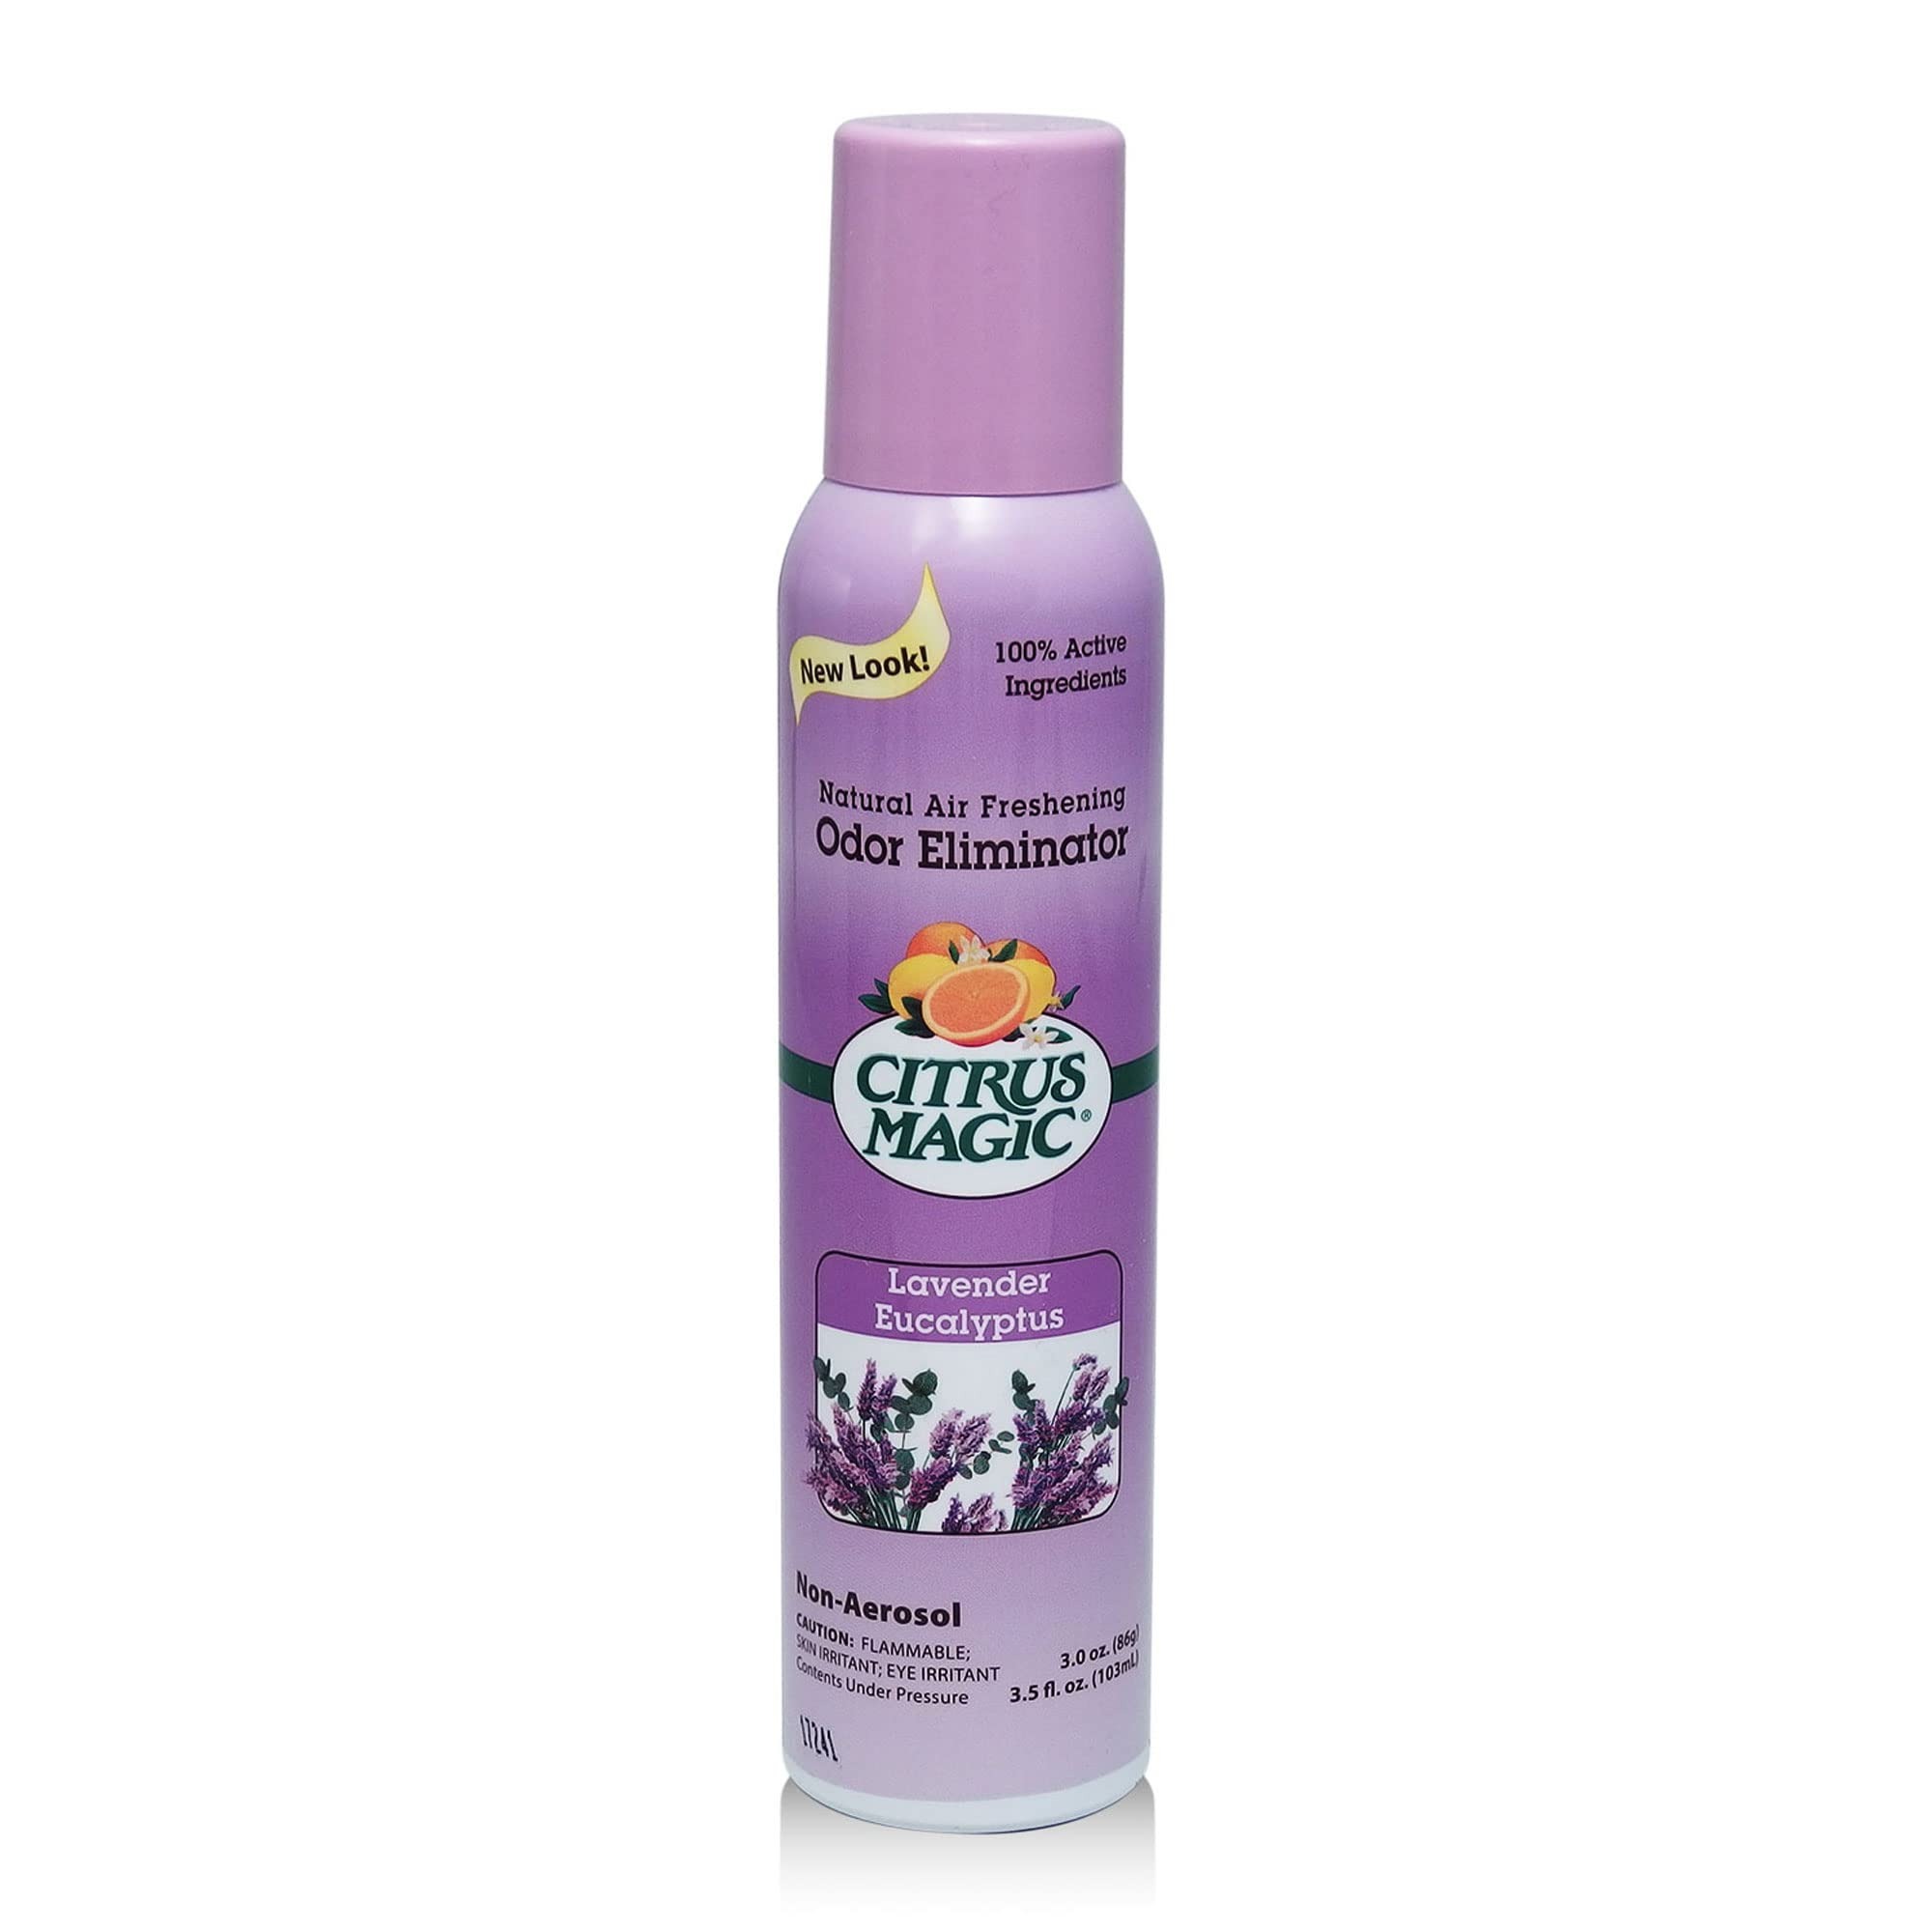
Item Name: Citrus Magic Air Freshener Spray Lavender Eucalyptus, 3.5 oz
Bullet Point 1: 3.0 oz. size is perfect for tackling even the largest odors around the home.
Bullet Point 2: Destroy foul odors on contact with a fresh lavender scent
Bullet Point 3: Created from 100% active ingredients made from pure and natural citrus oils
Bullet Point 4: Lasts up to 4X longer than conventional aerosol sprays
Bullet Point 5: Eliminates odours while freshening the air.
Value: 3.5
Unit: Ounce

Price: 7.195